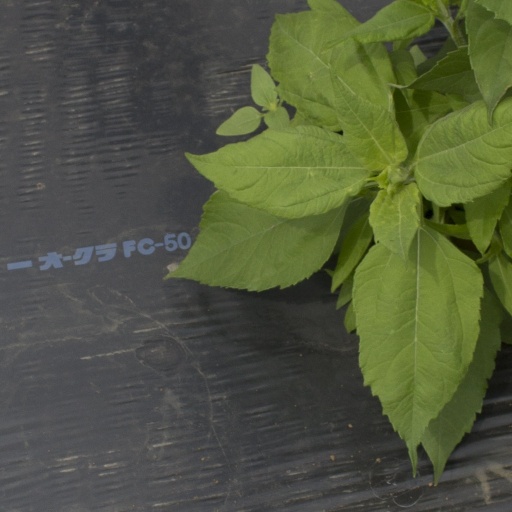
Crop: Jerusalem artichoke